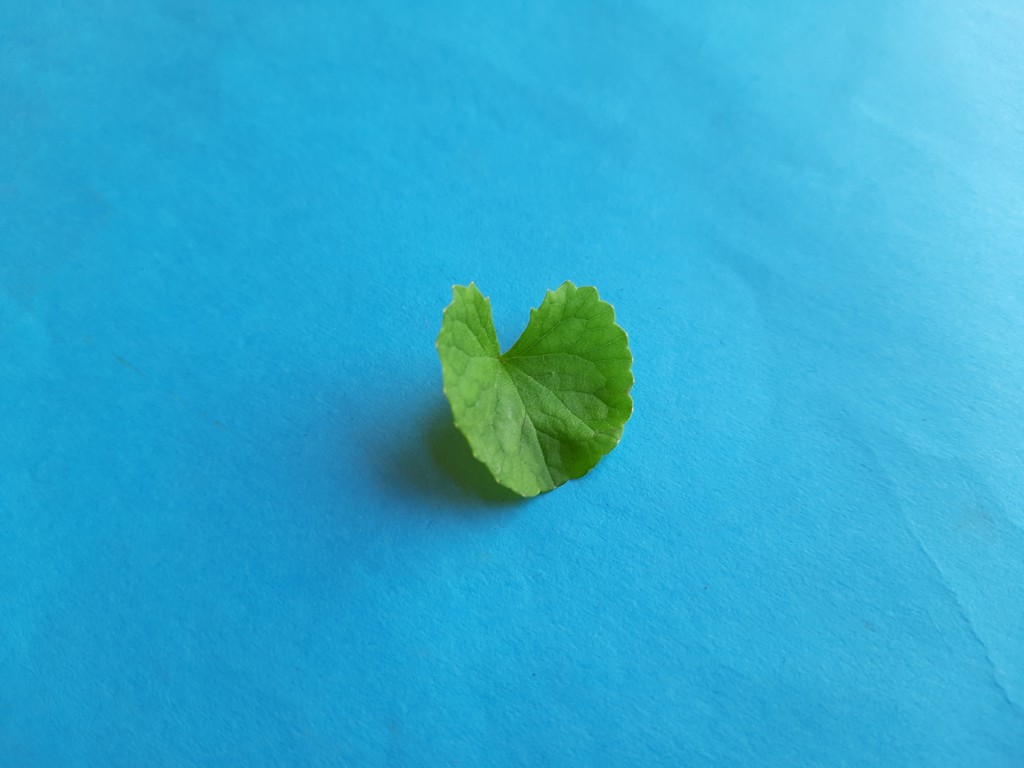
Label: Healthy